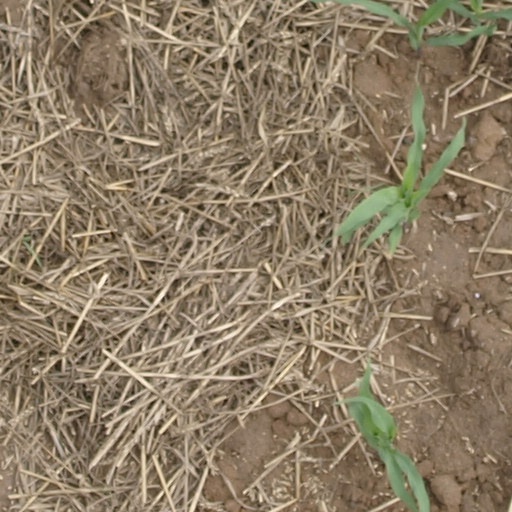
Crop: maize; corn